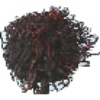
Label: rambutan